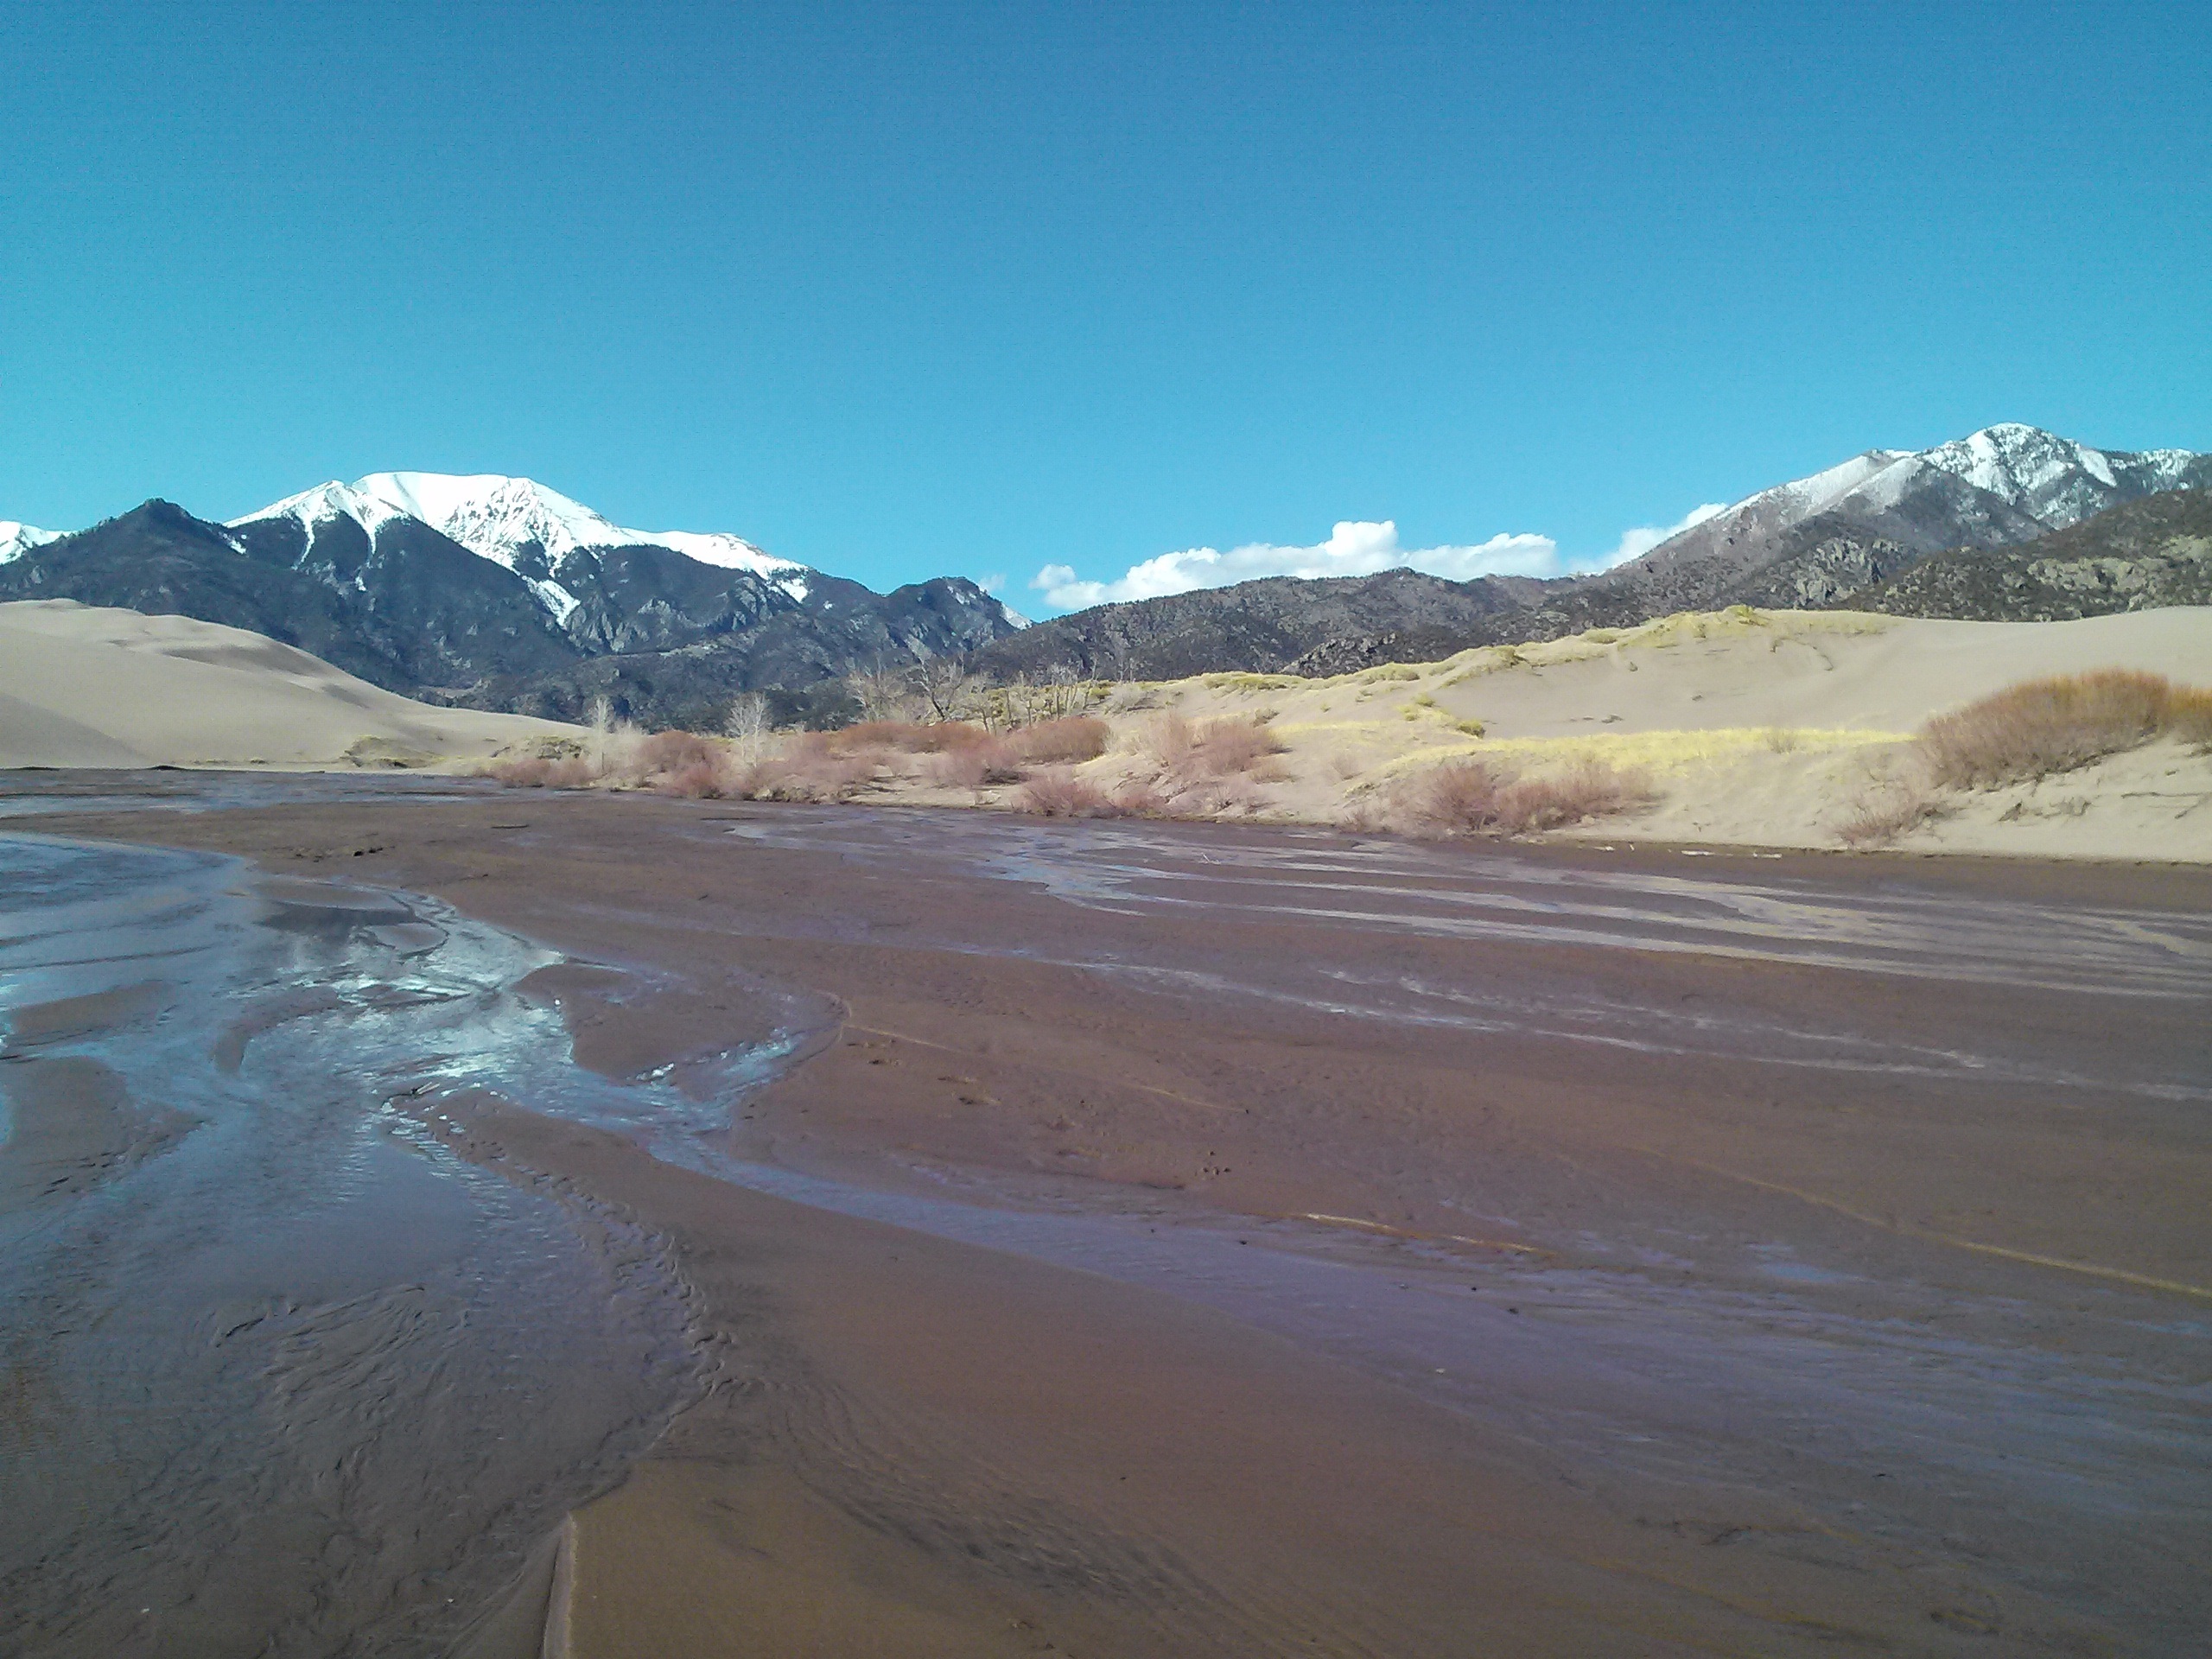
landscape, sea, sand, wilderness, mountain, snow, desert, lake, river, valley, mountain range, reservoir, colorado, plateau, fell, loch, landform, natural environment, geographical feature, mountainous landforms